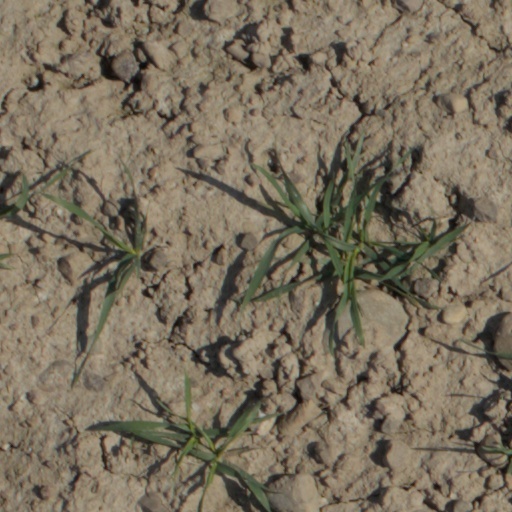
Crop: wheat